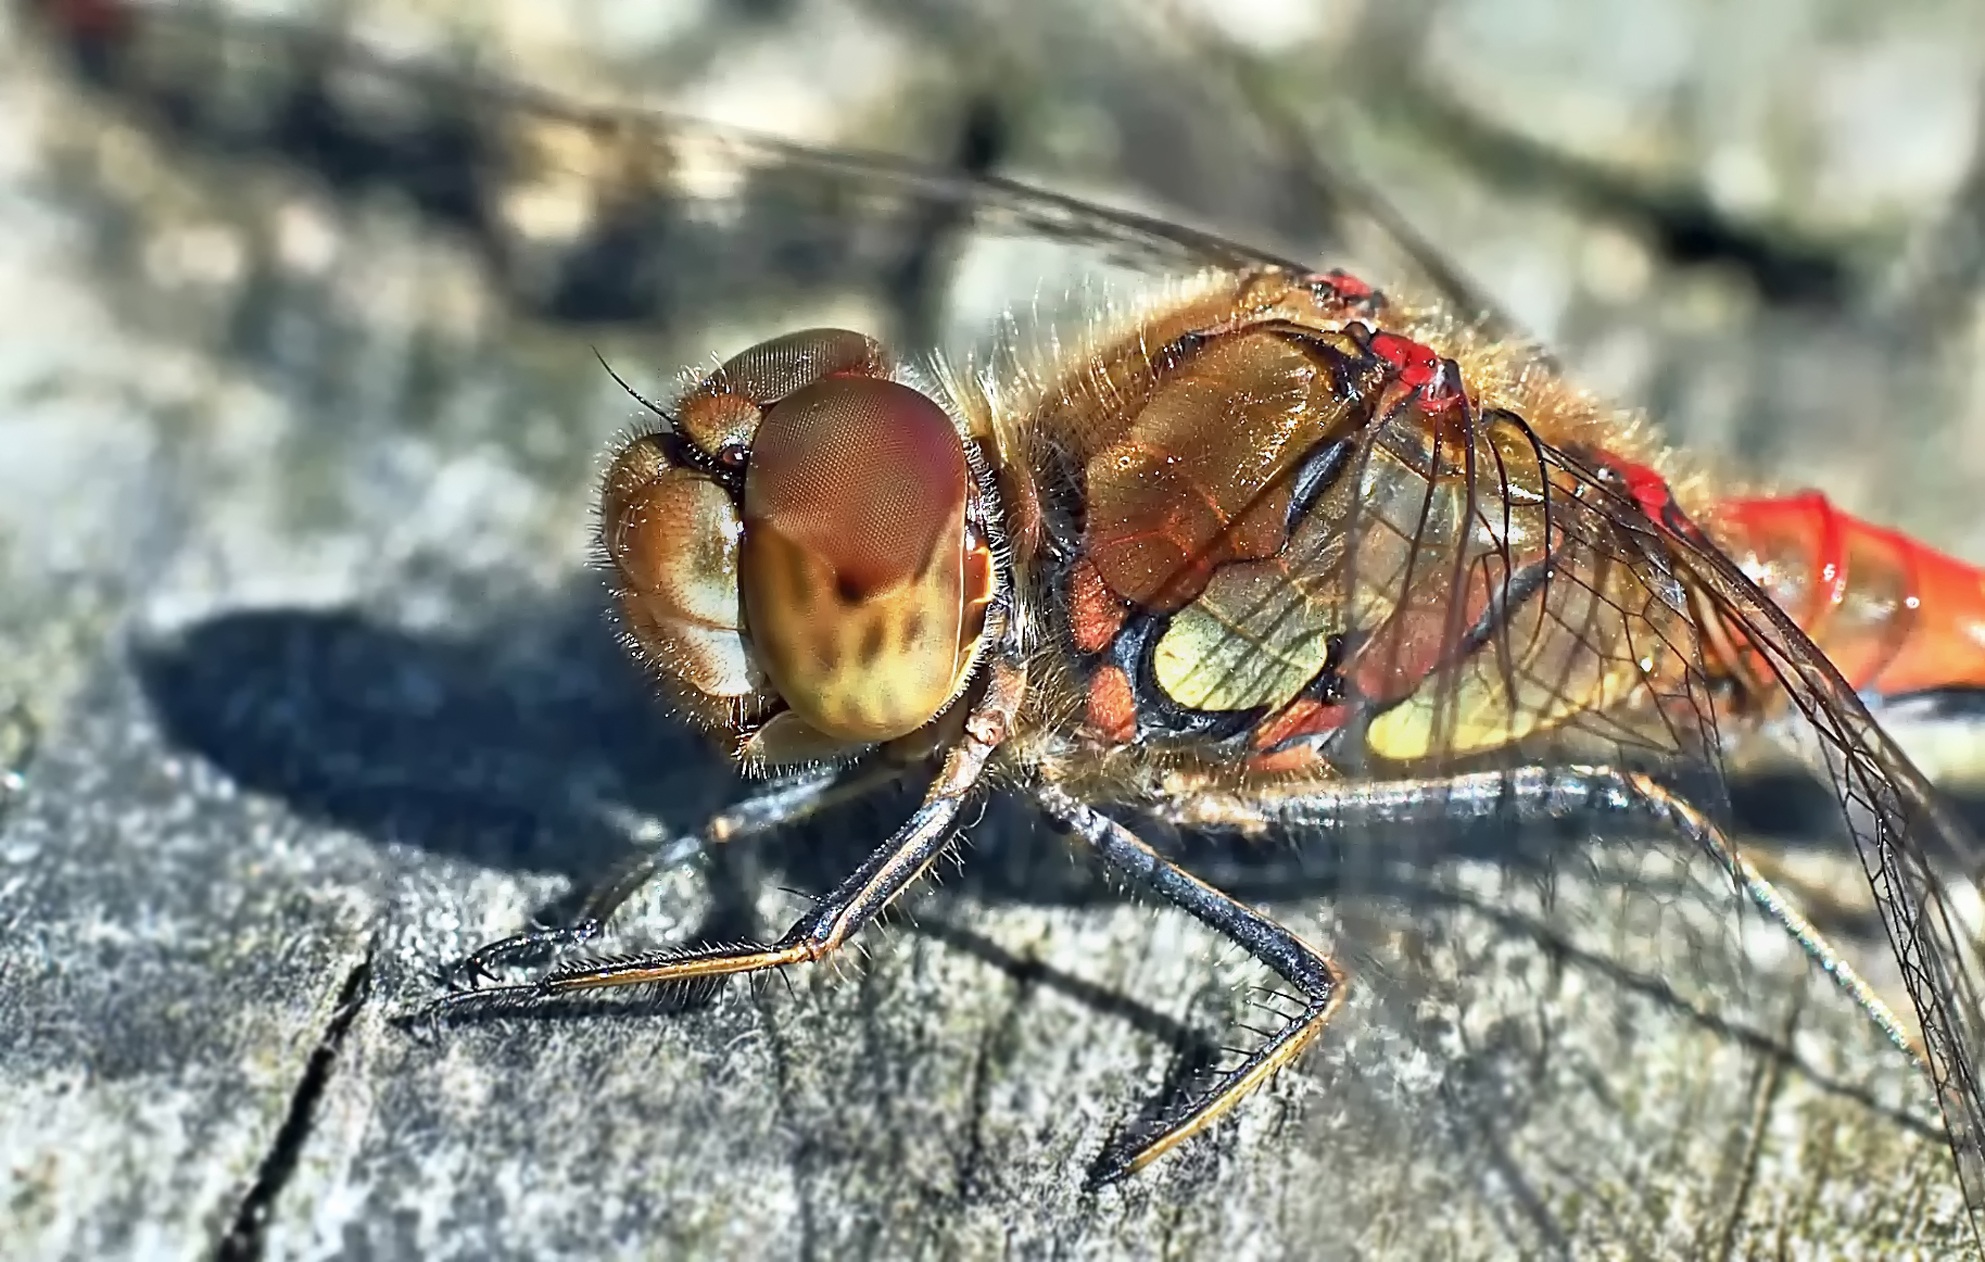
nature, photography, fly, live, insect, fauna, invertebrate, close up, pest, macro photography, arthropod